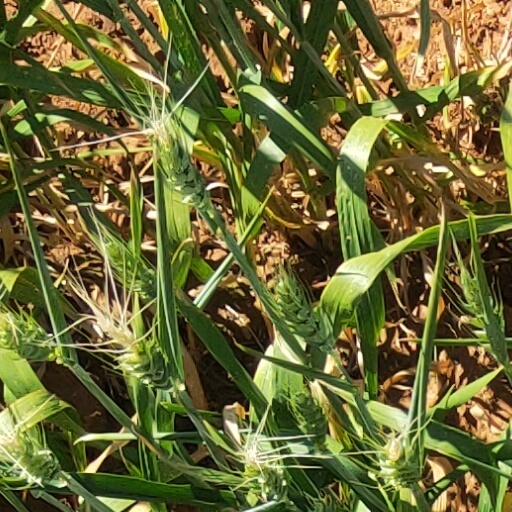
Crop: wheat